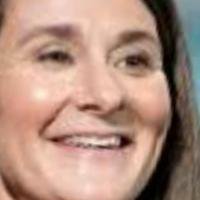
Age group: age 31-40